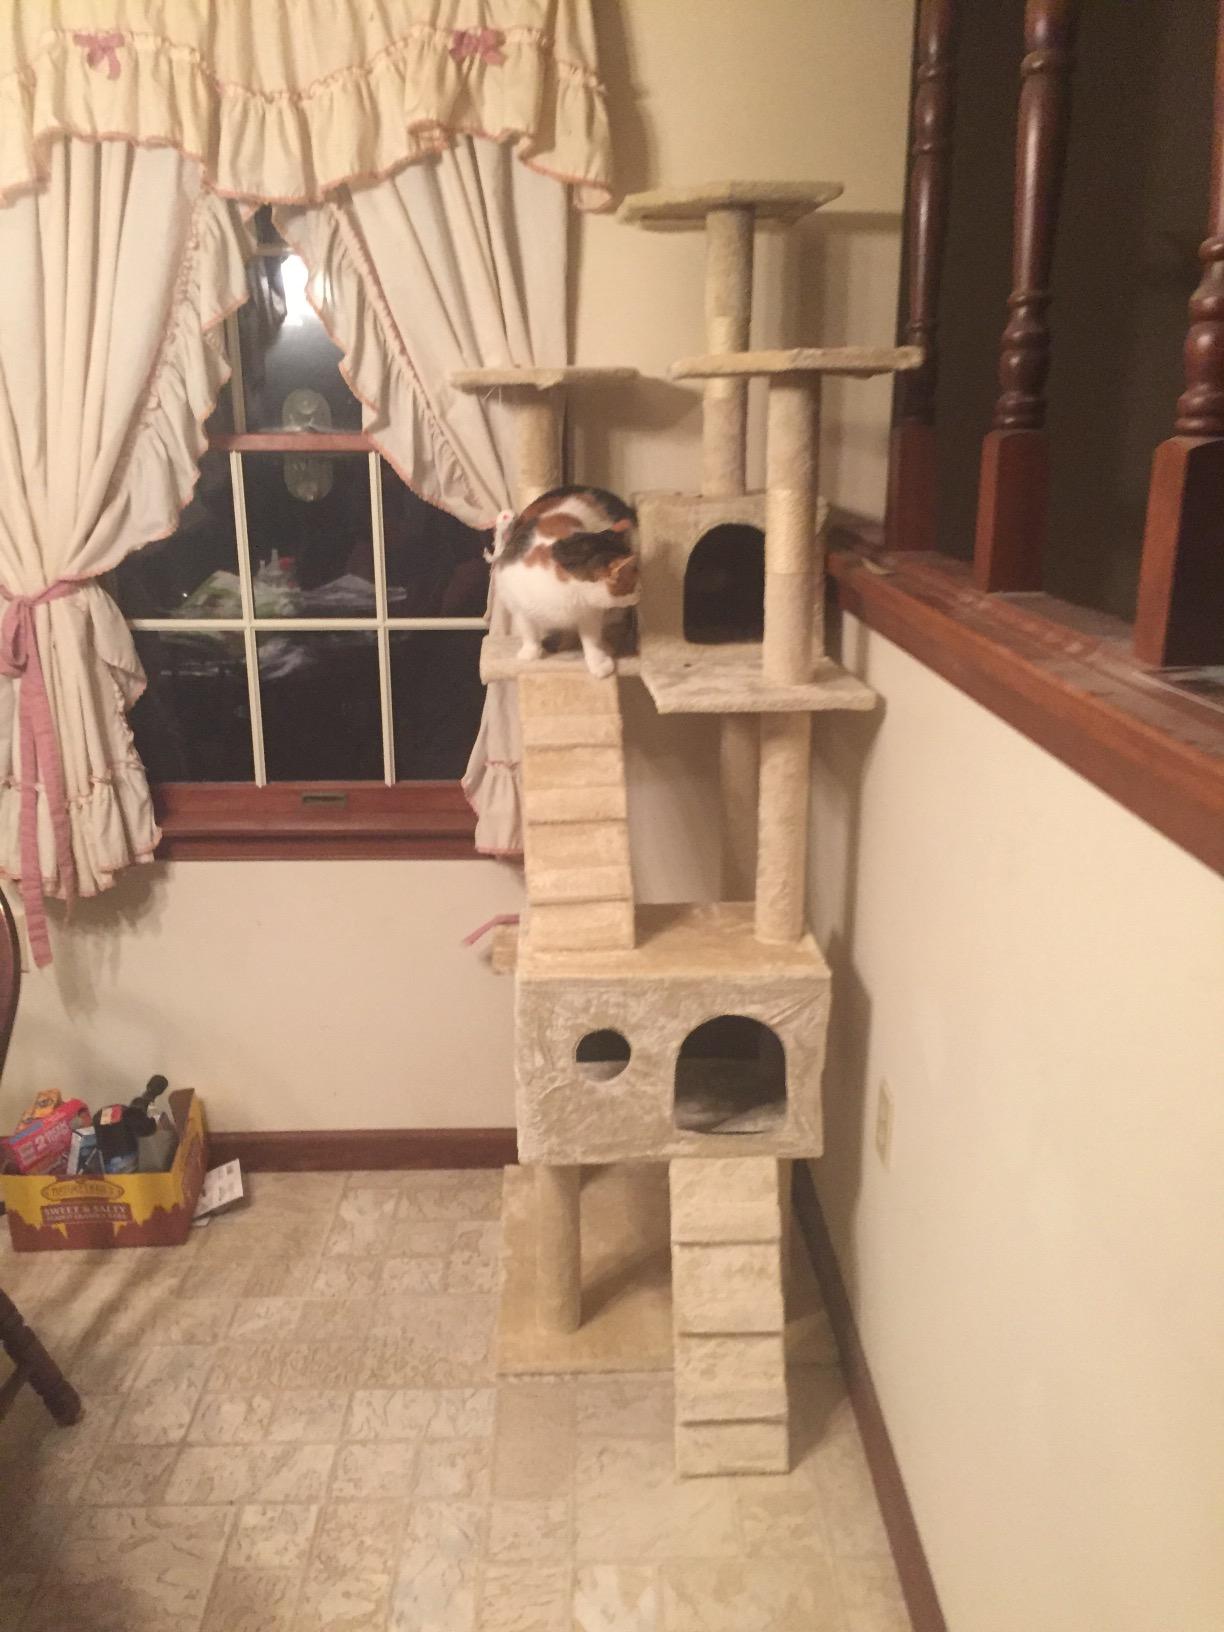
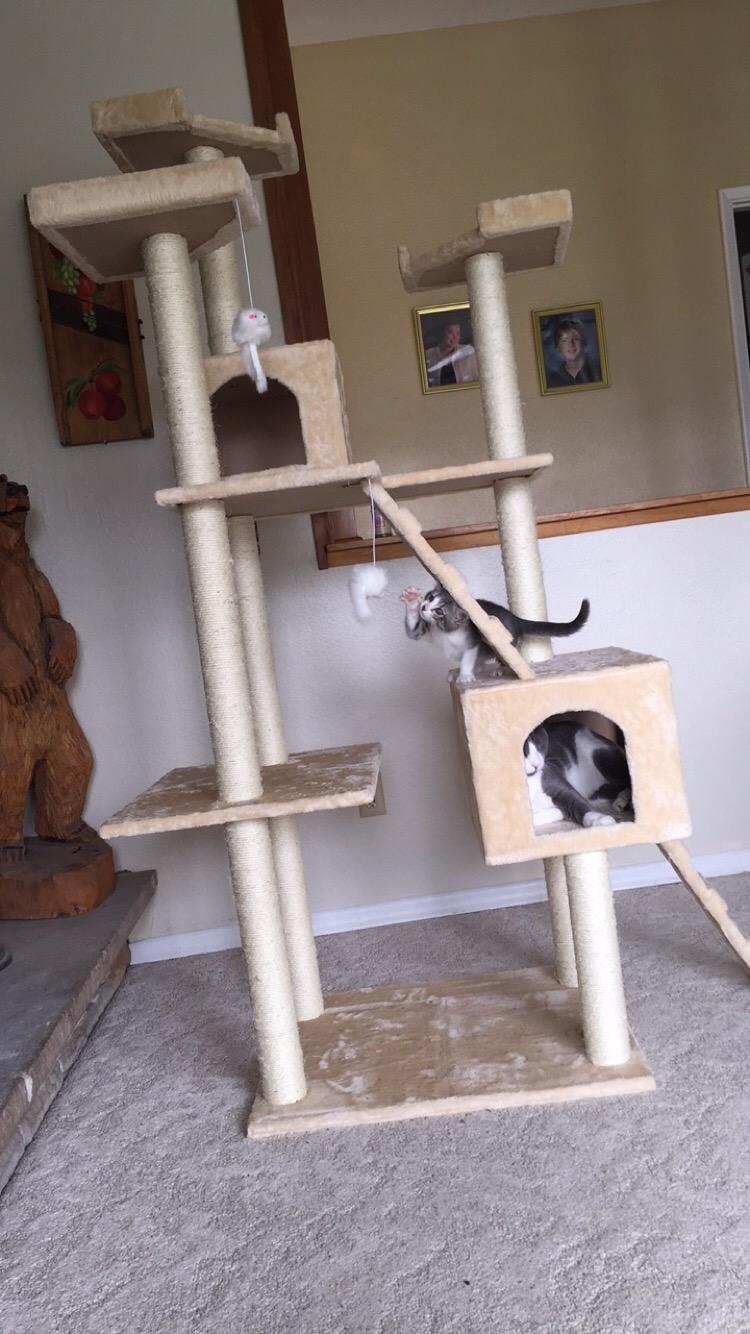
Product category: items_cat tree
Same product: yes